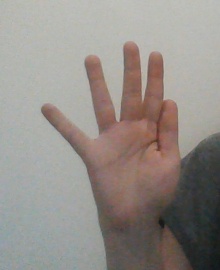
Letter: sheen